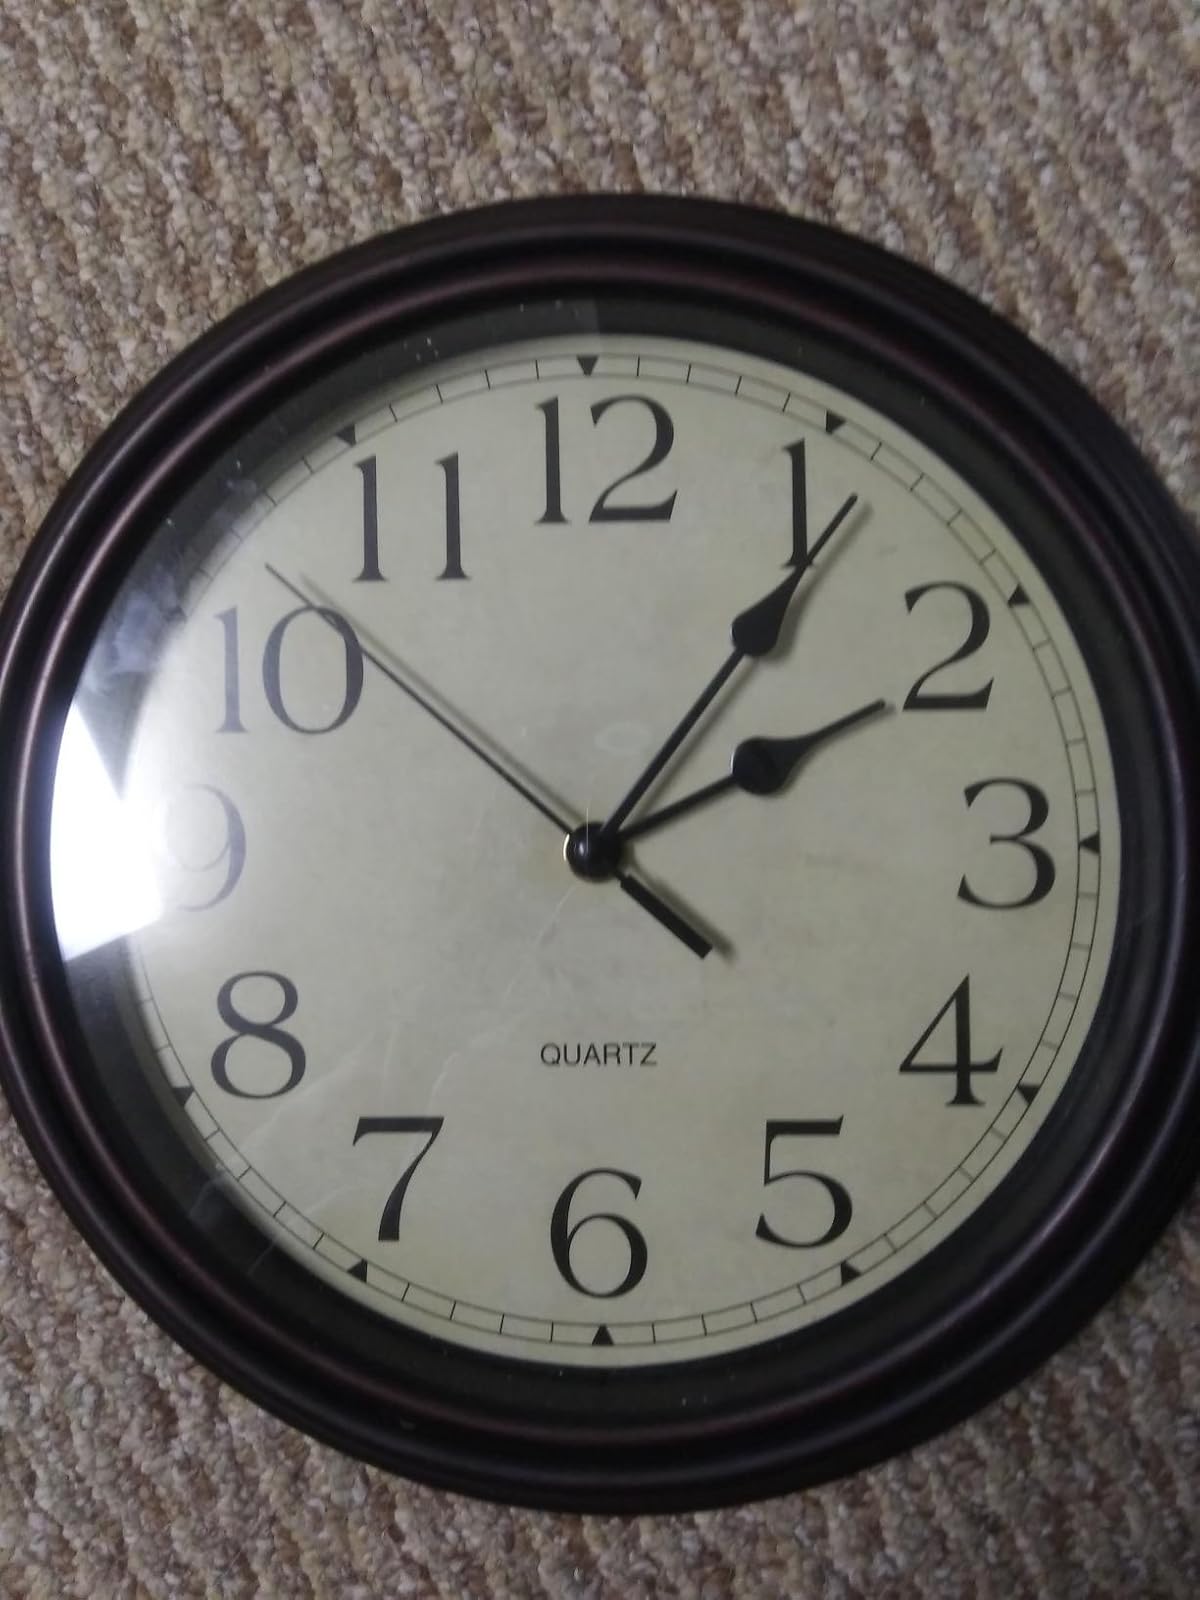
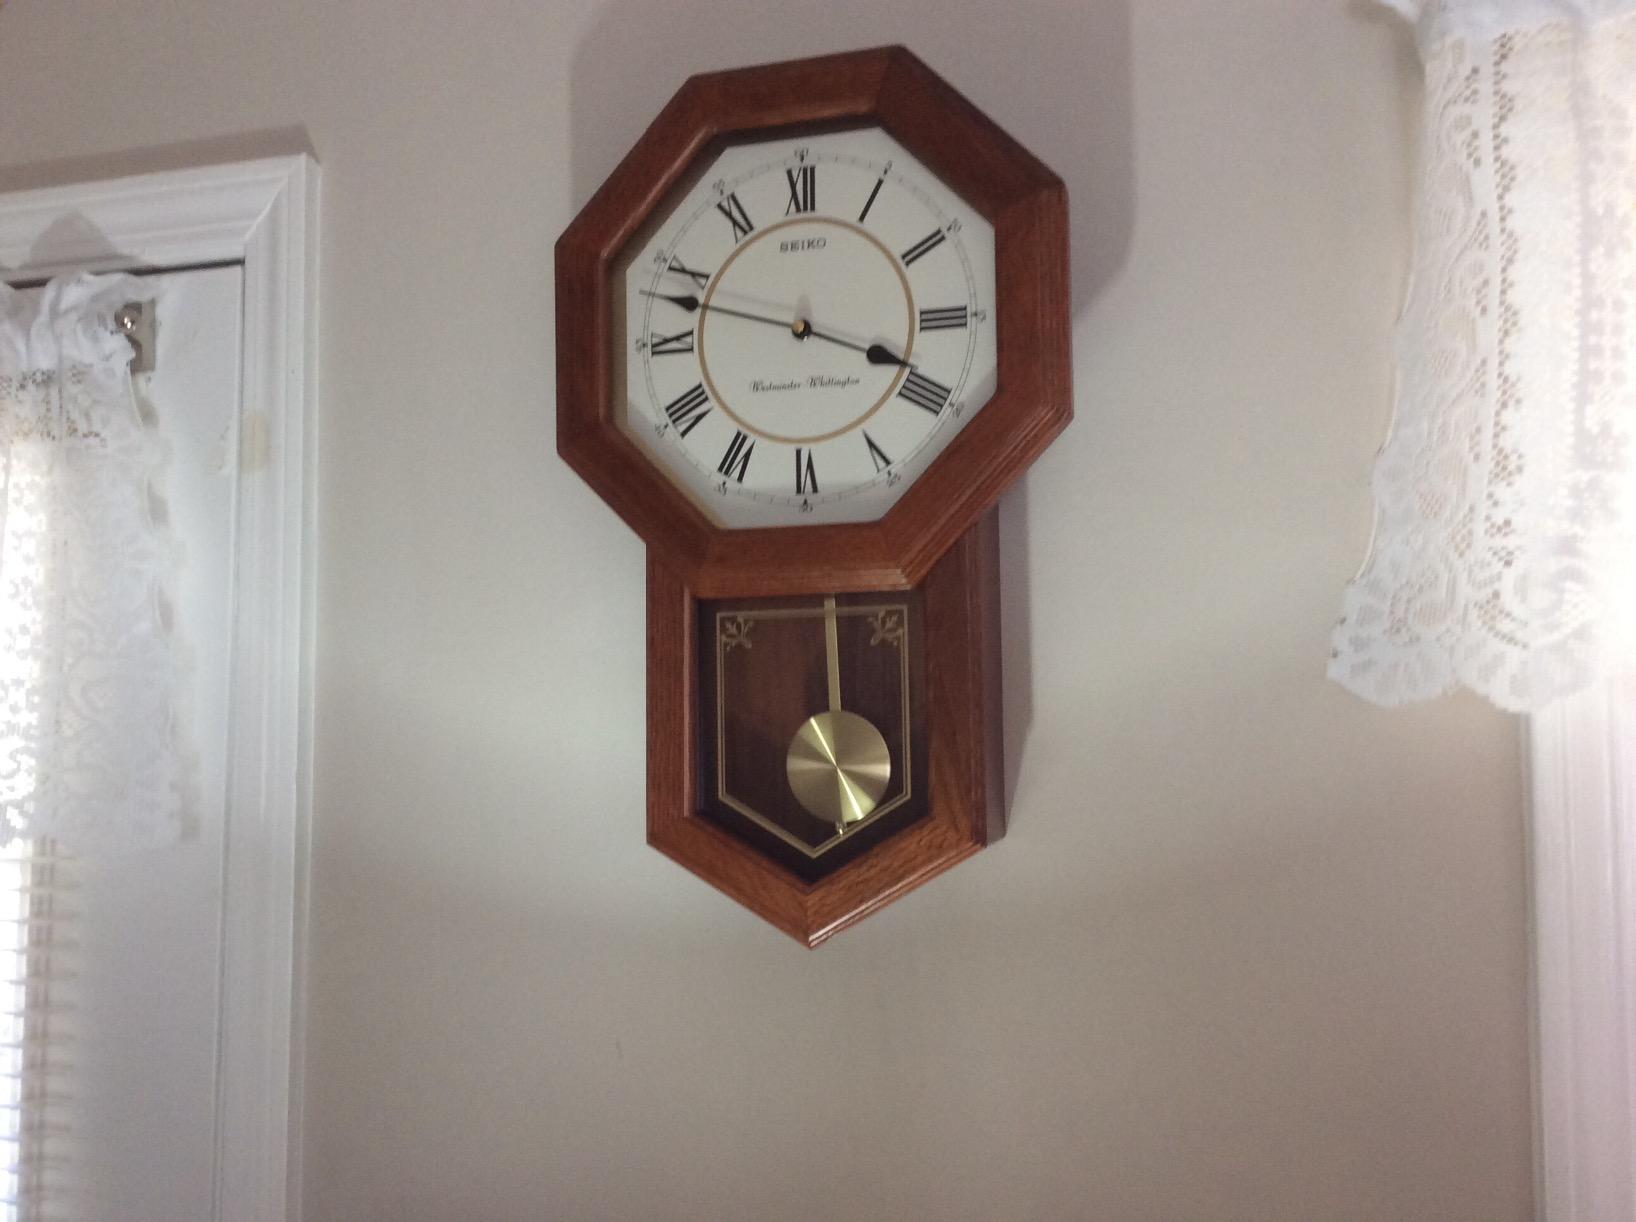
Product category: clock
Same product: no